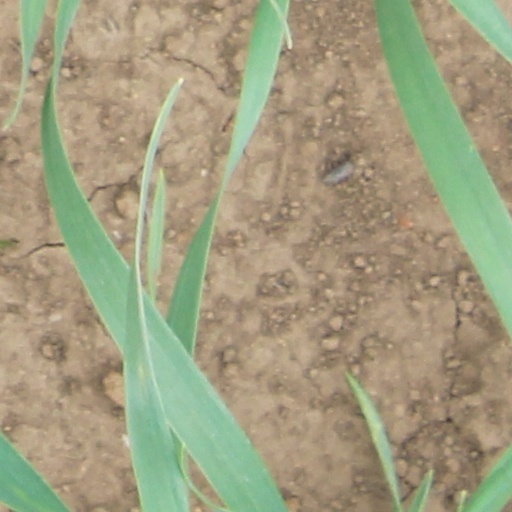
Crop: wheat